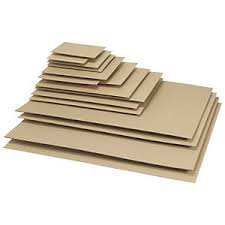
Waste category: cardboard